B82 (New York City bus)

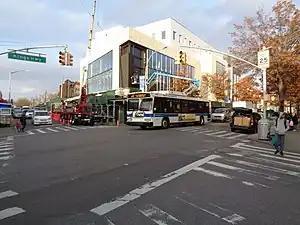
A 2005 Orion VII OG HEV (6612) on the Coney Island-bound B82 local at Kings Highway/East 16th Street in November 2017

The westbound B82 originates in the southern edge of Spring Creek at Pennsylvania and Seaview Avenues, which is technically within the Starrett City development (a.k.a. Spring Creek Towers). From there, it travels north on Pennsylvania Avenue through Starrett City until it reaches Flatlands Avenue, where it turns left (west). The B82 turns right onto East 103rd Street, and two blocks later, makes a left at Glenwood Road to serve the Canarsie–Rockaway Parkway subway station. The route turns left onto Rockaway Parkway, and at Flatlands Avenue, the westbound B82 makes a right, continuing its westbound route.